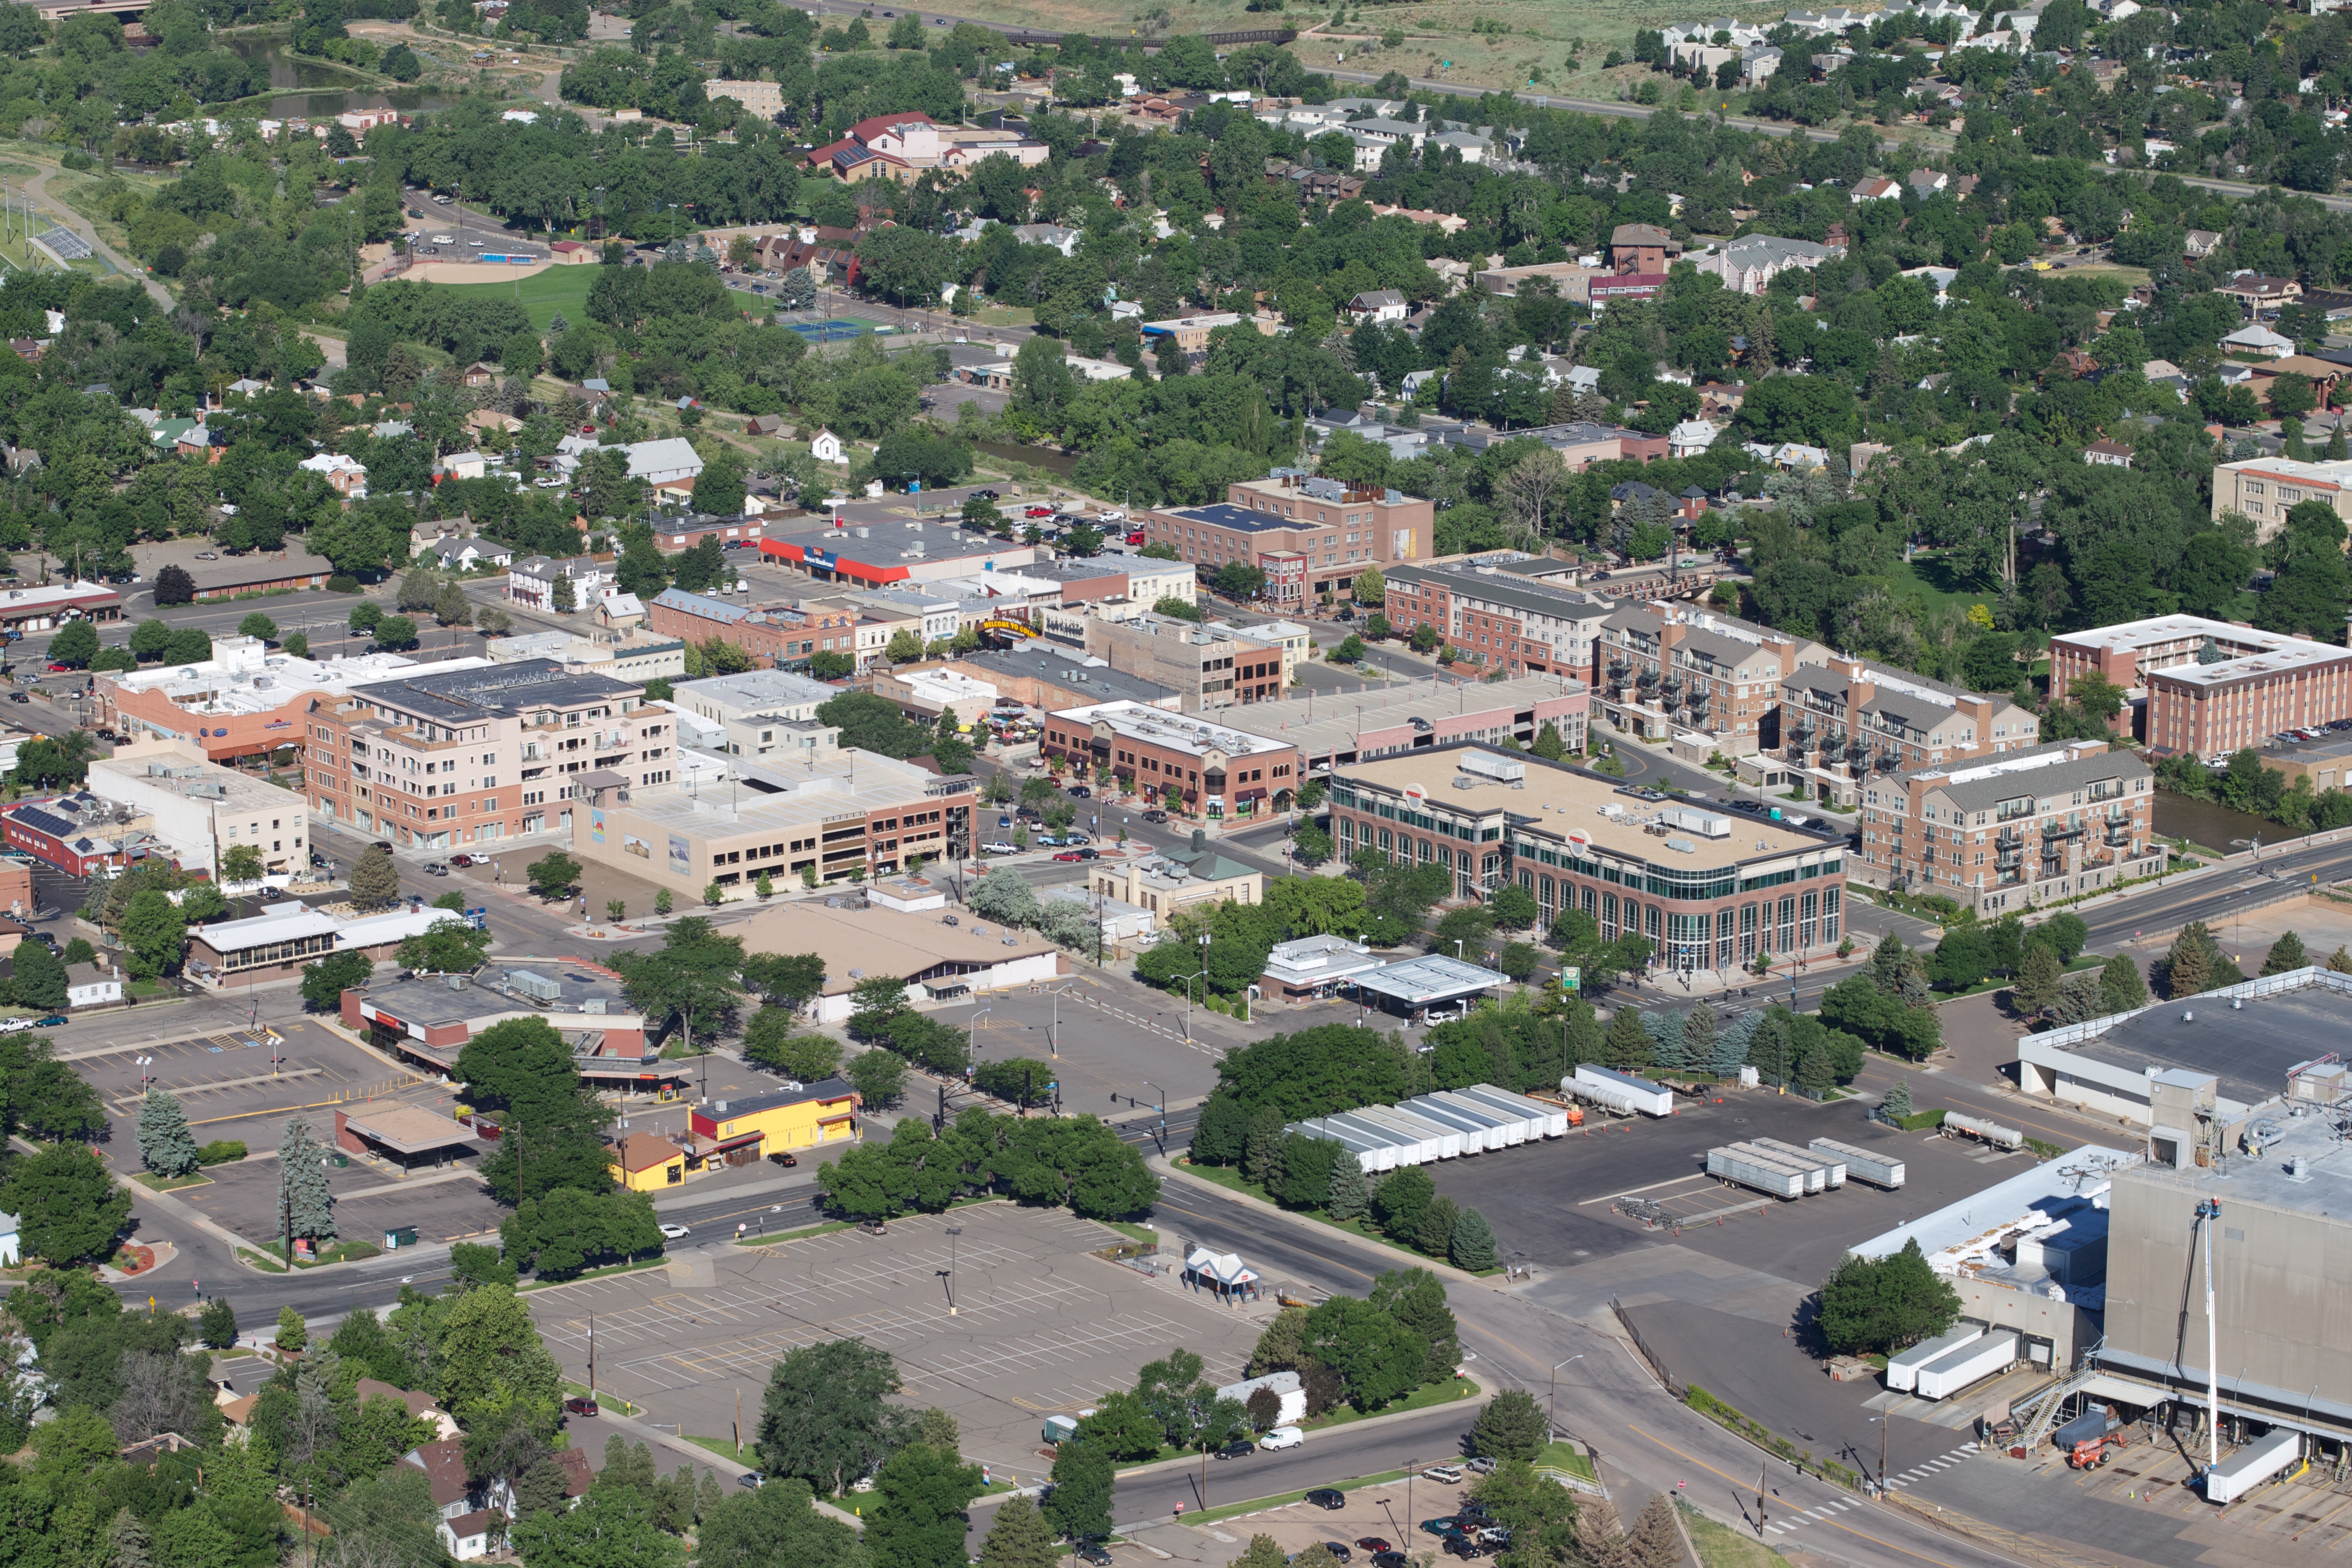
photography, town, city, cityscape, downtown, village, suburb, estate, odyssey, neighbourhood, bird's eye view, aerial photography, residential area, human settlement